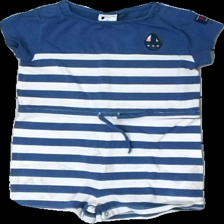
View: front
Type: Dress
Category: Children
Brand: Polarn Och Pyret
Colors: Pink
Material: 100% cotton
Pattern: Striped
Cut: Regular
Size: 86
Season: Summer
Stains: Major
Damage: fläckar
Damage location: bottom center
Damage 2: fläckar
Damage 2 location: bottom right
Damage 3: fläckar
Damage 3 location: bottom left
Price range: <50
Recommended usage: Remake
Description: randig body med stora fläckar längst ner